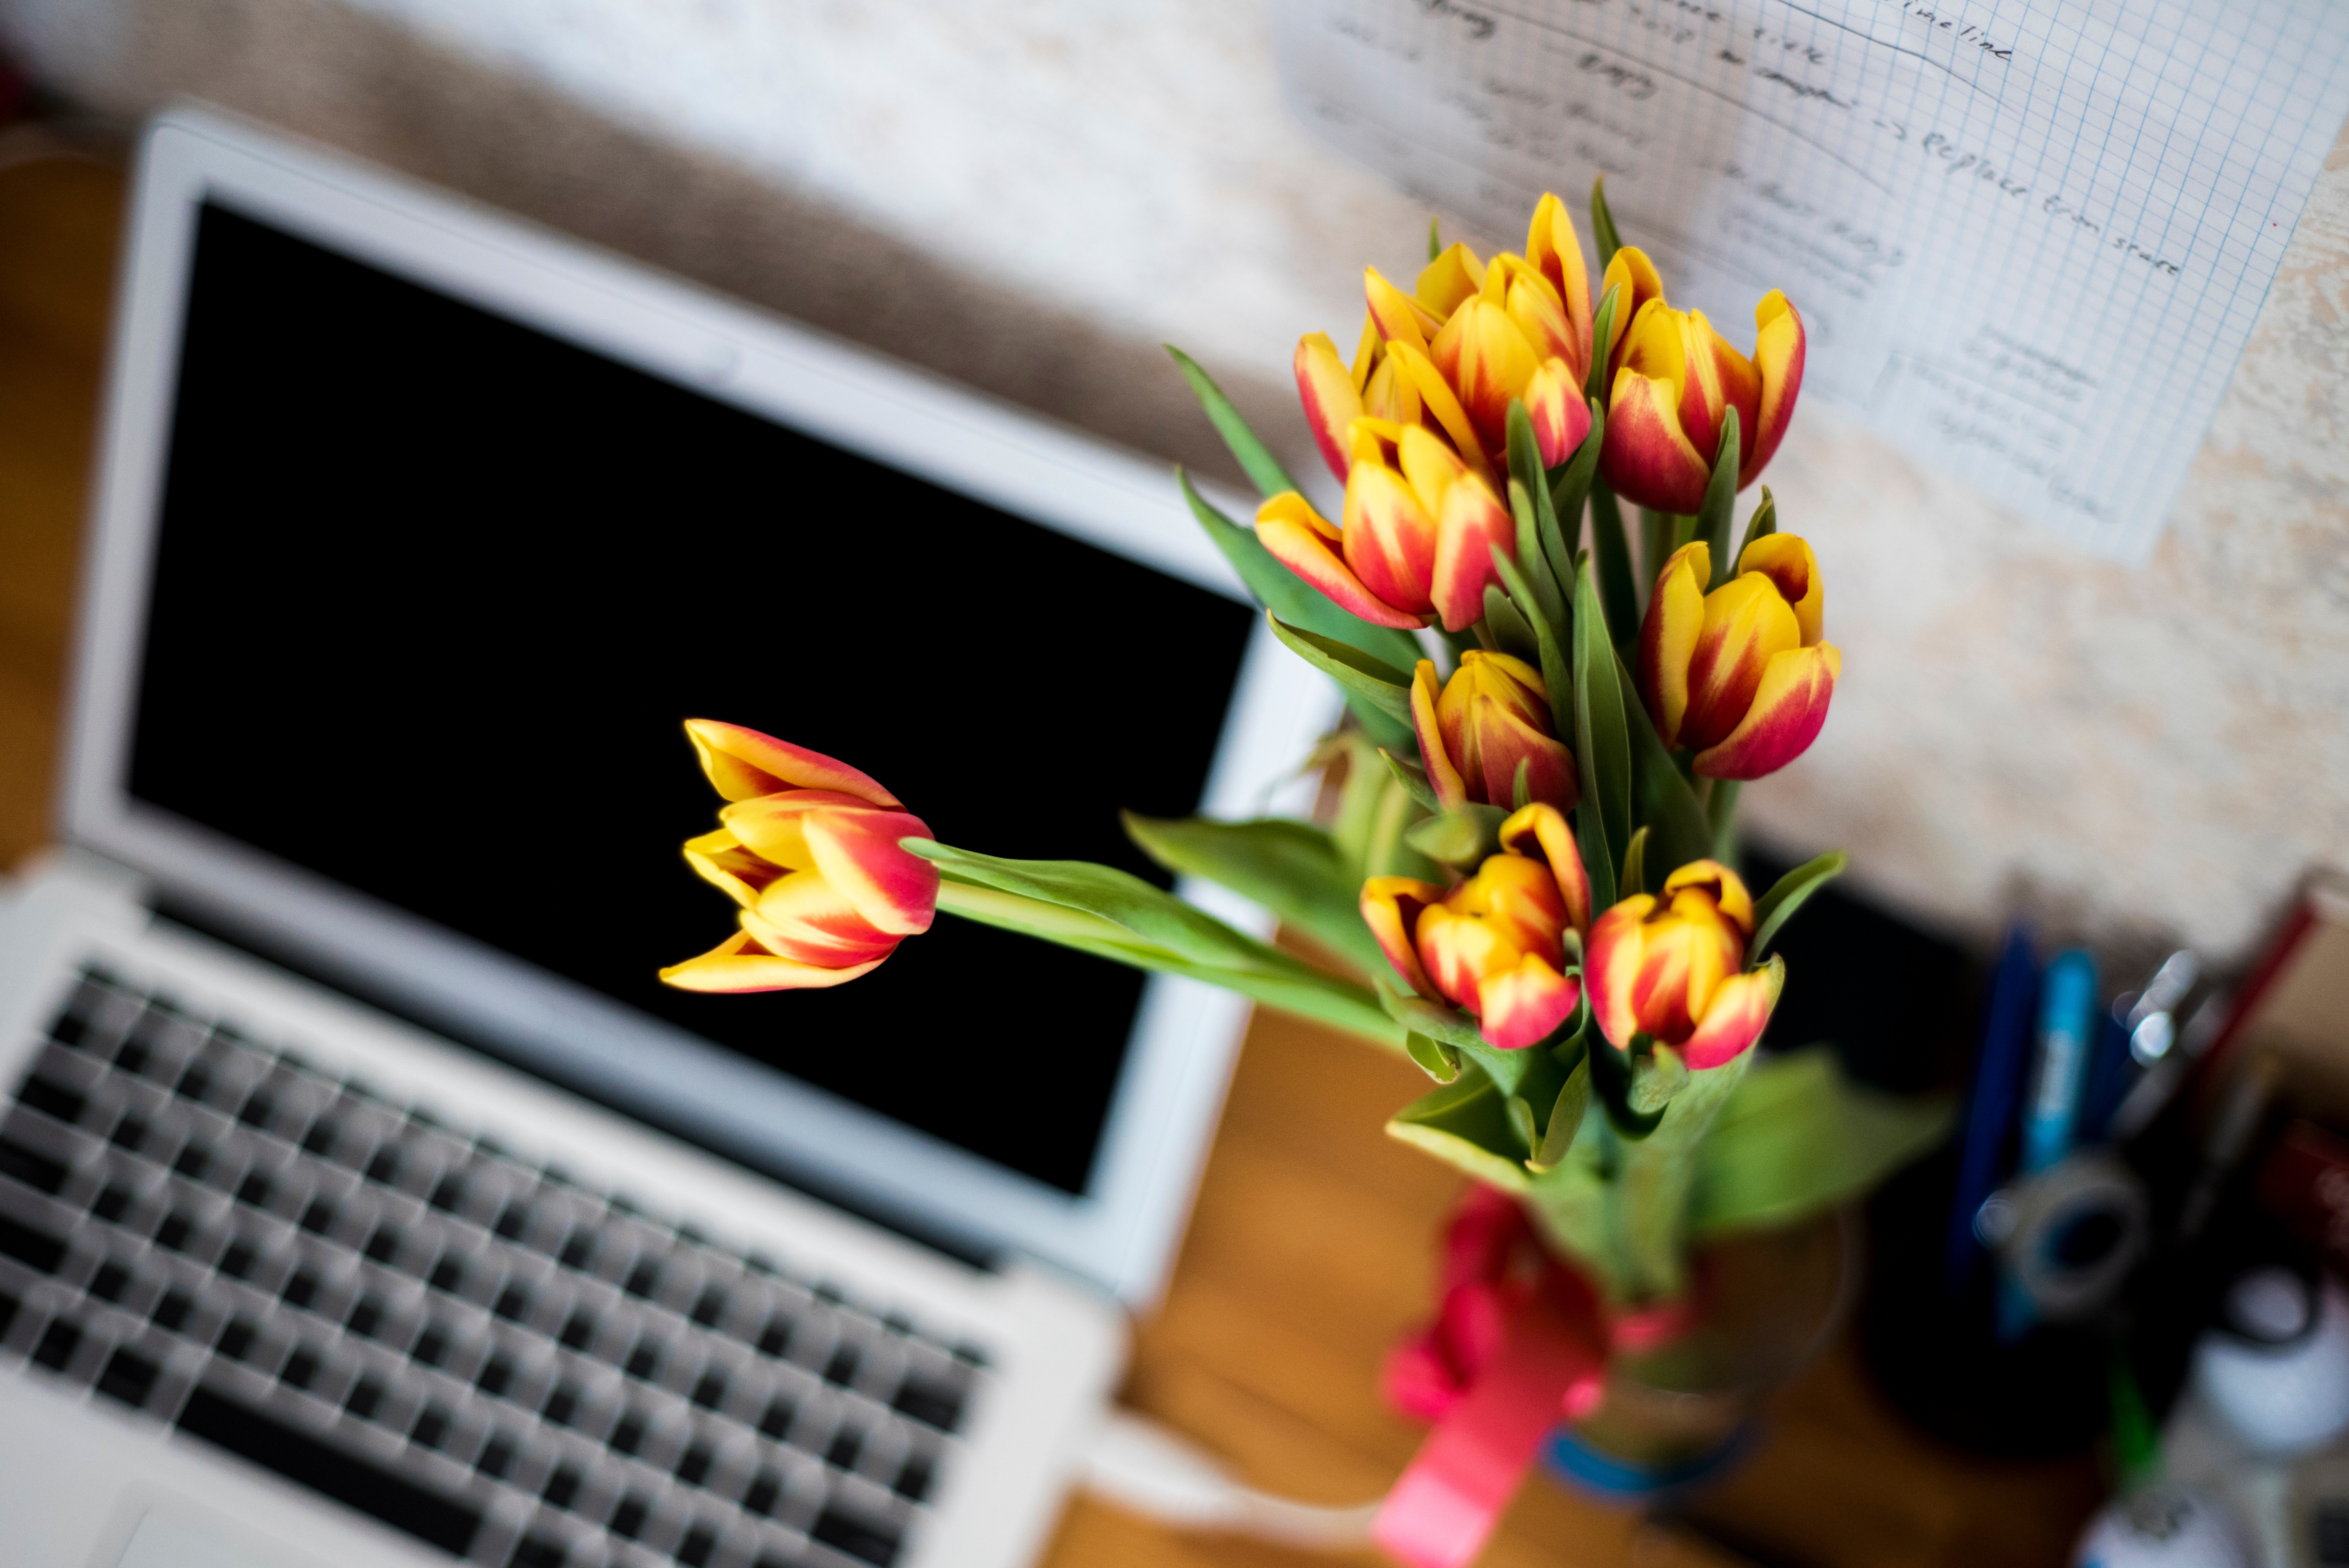
laptop, desk, plant, flower, tulip, spring, red, color, workspace, yellow, flora, floristry